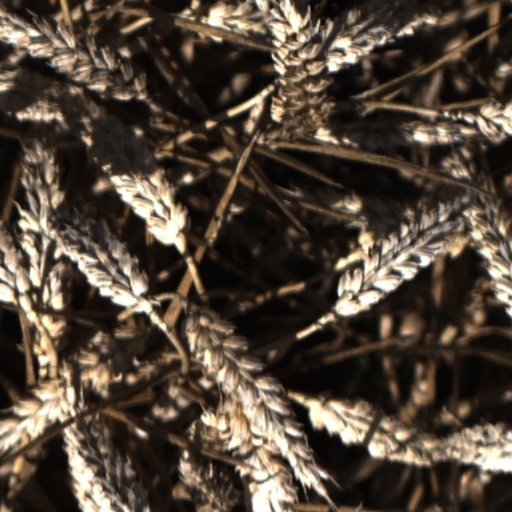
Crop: wheat